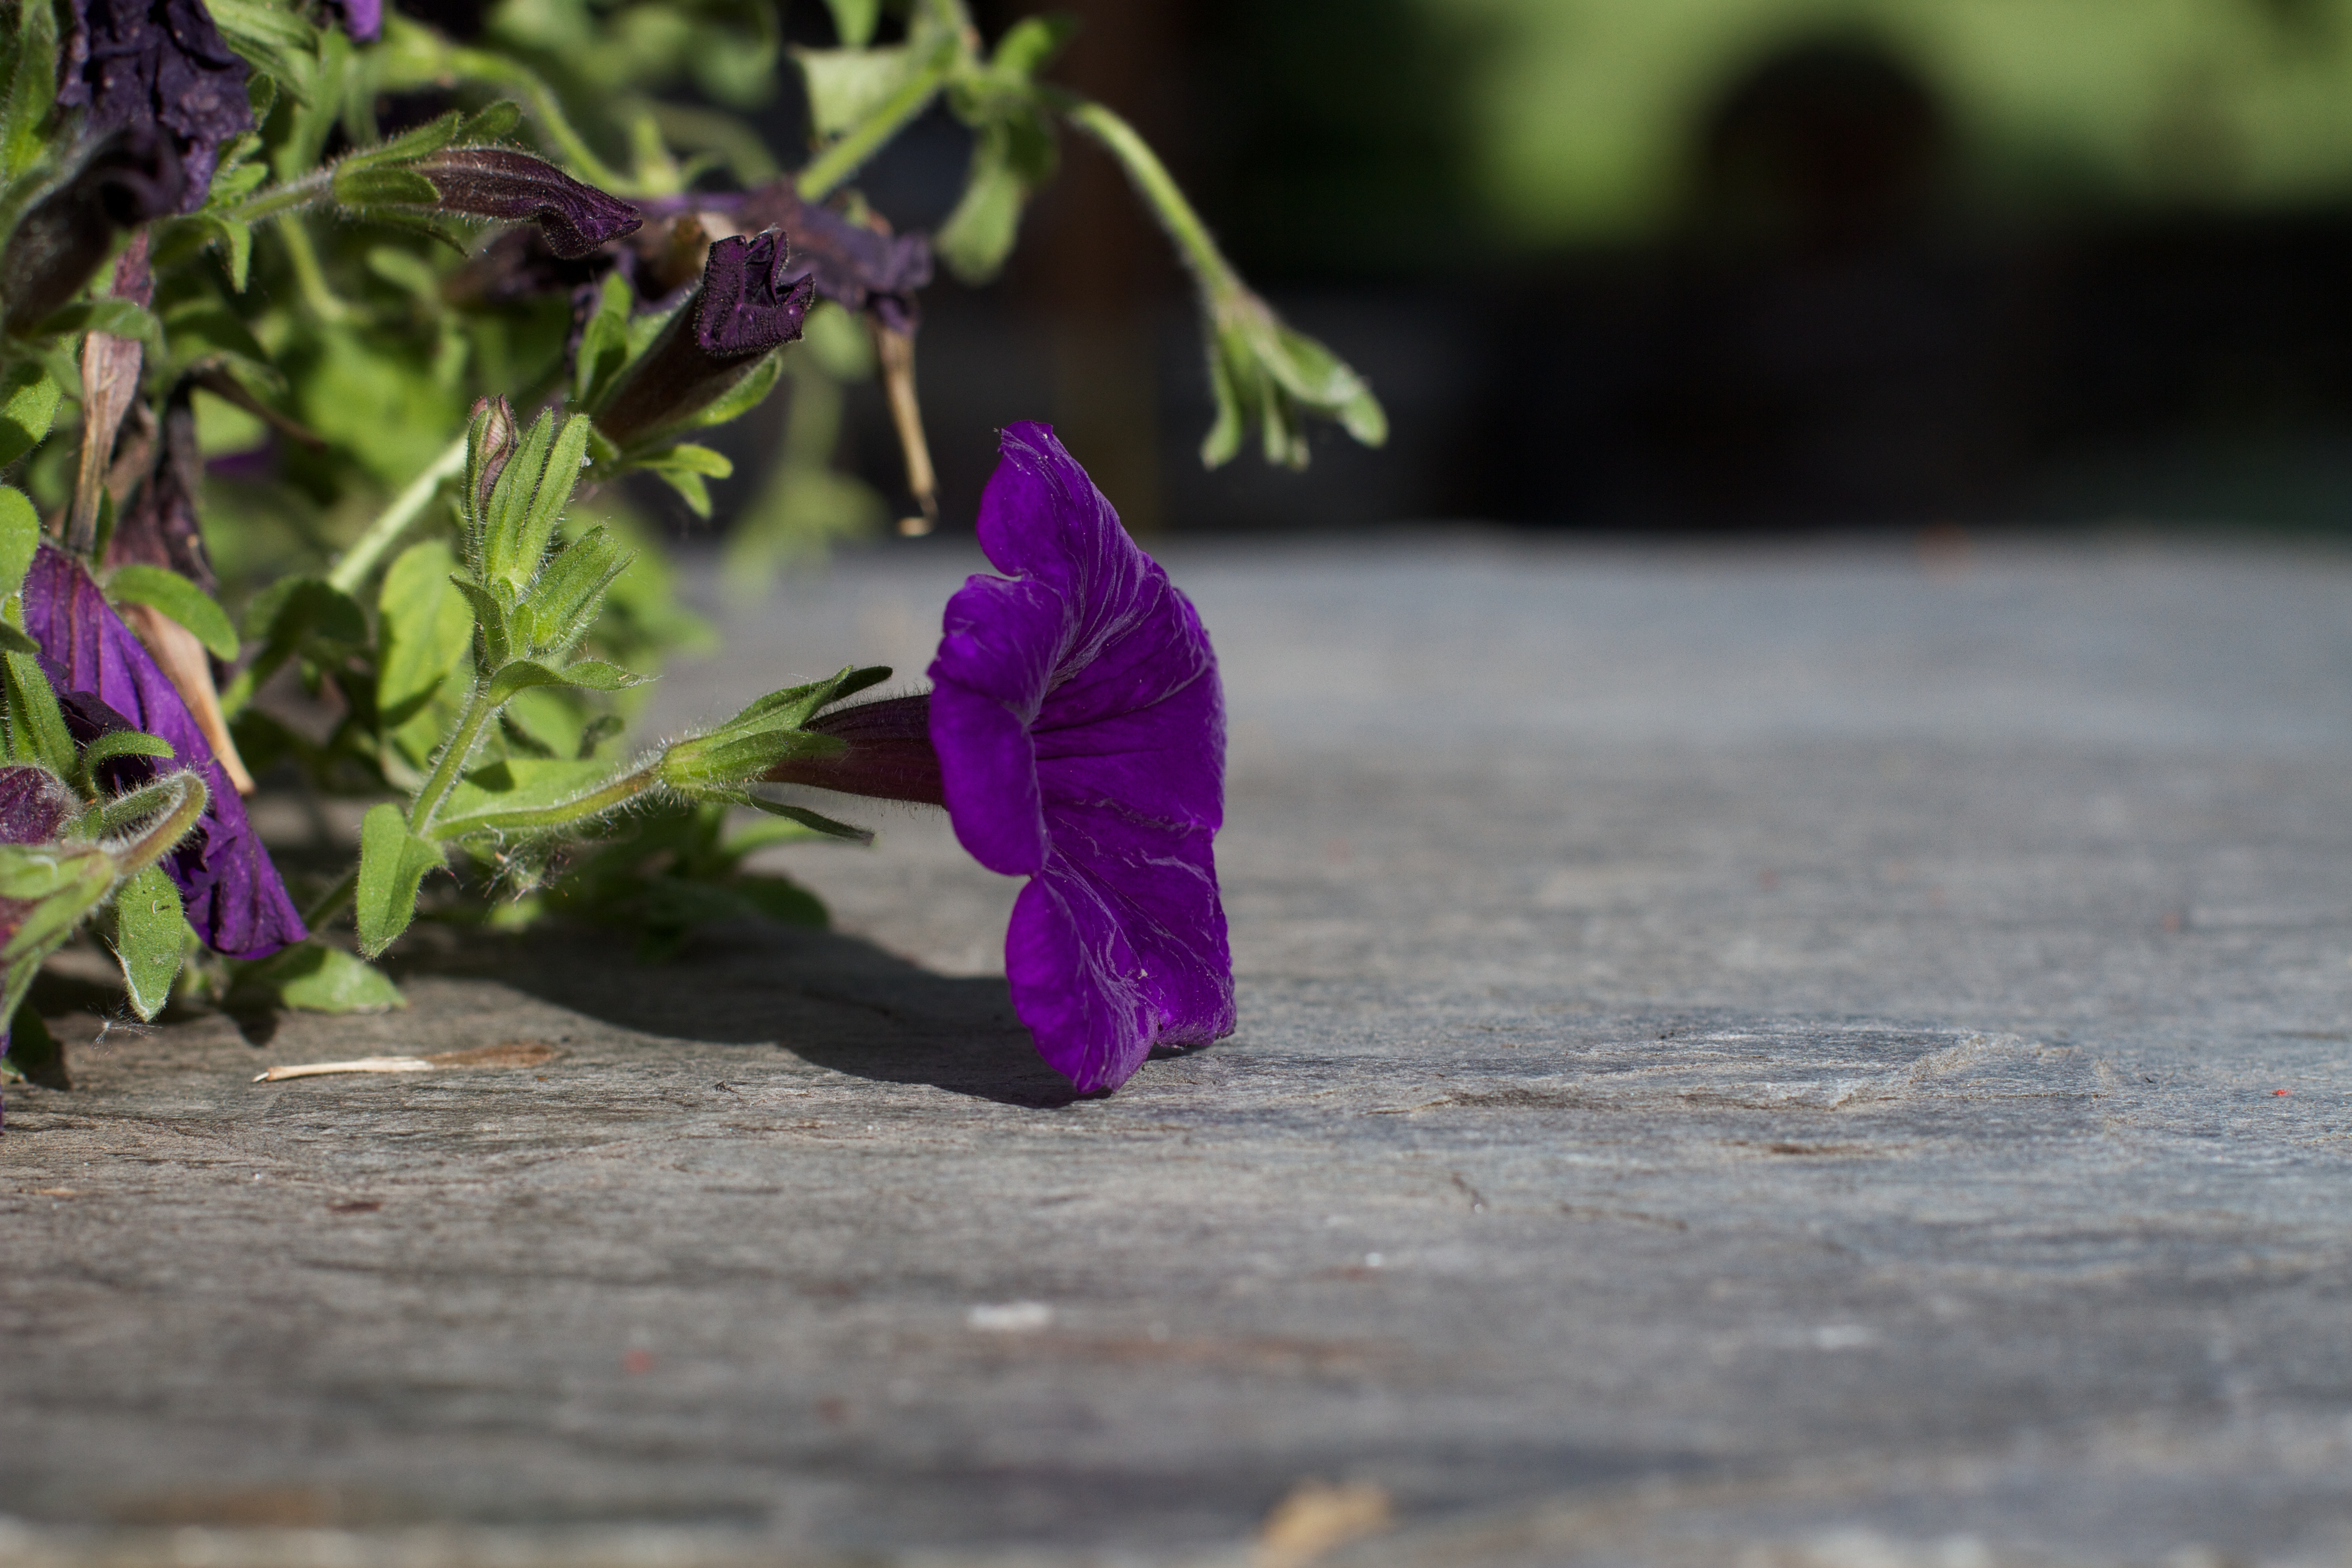
nature, plant, leaf, flower, purple, petal, green, botany, flora, eye, raildog, macro photography, flowering plant, land plant